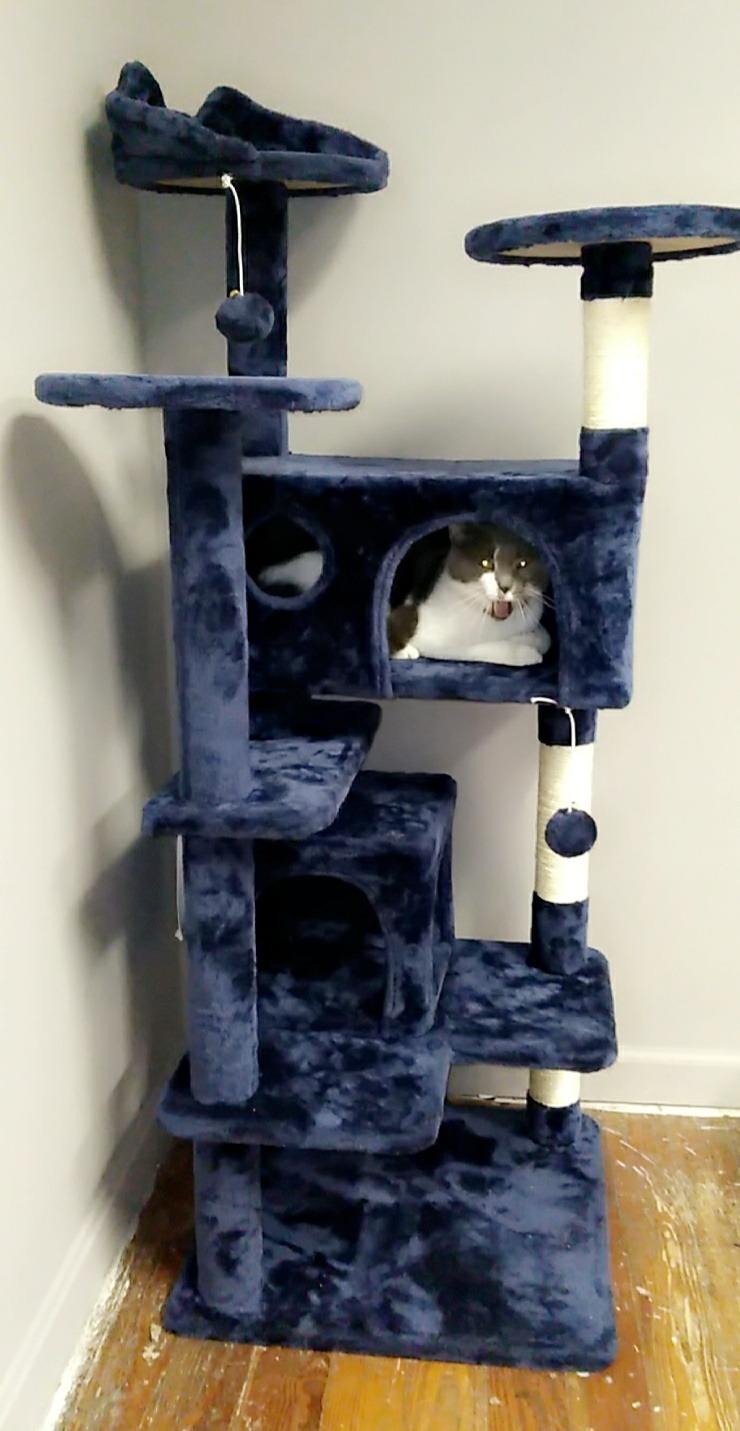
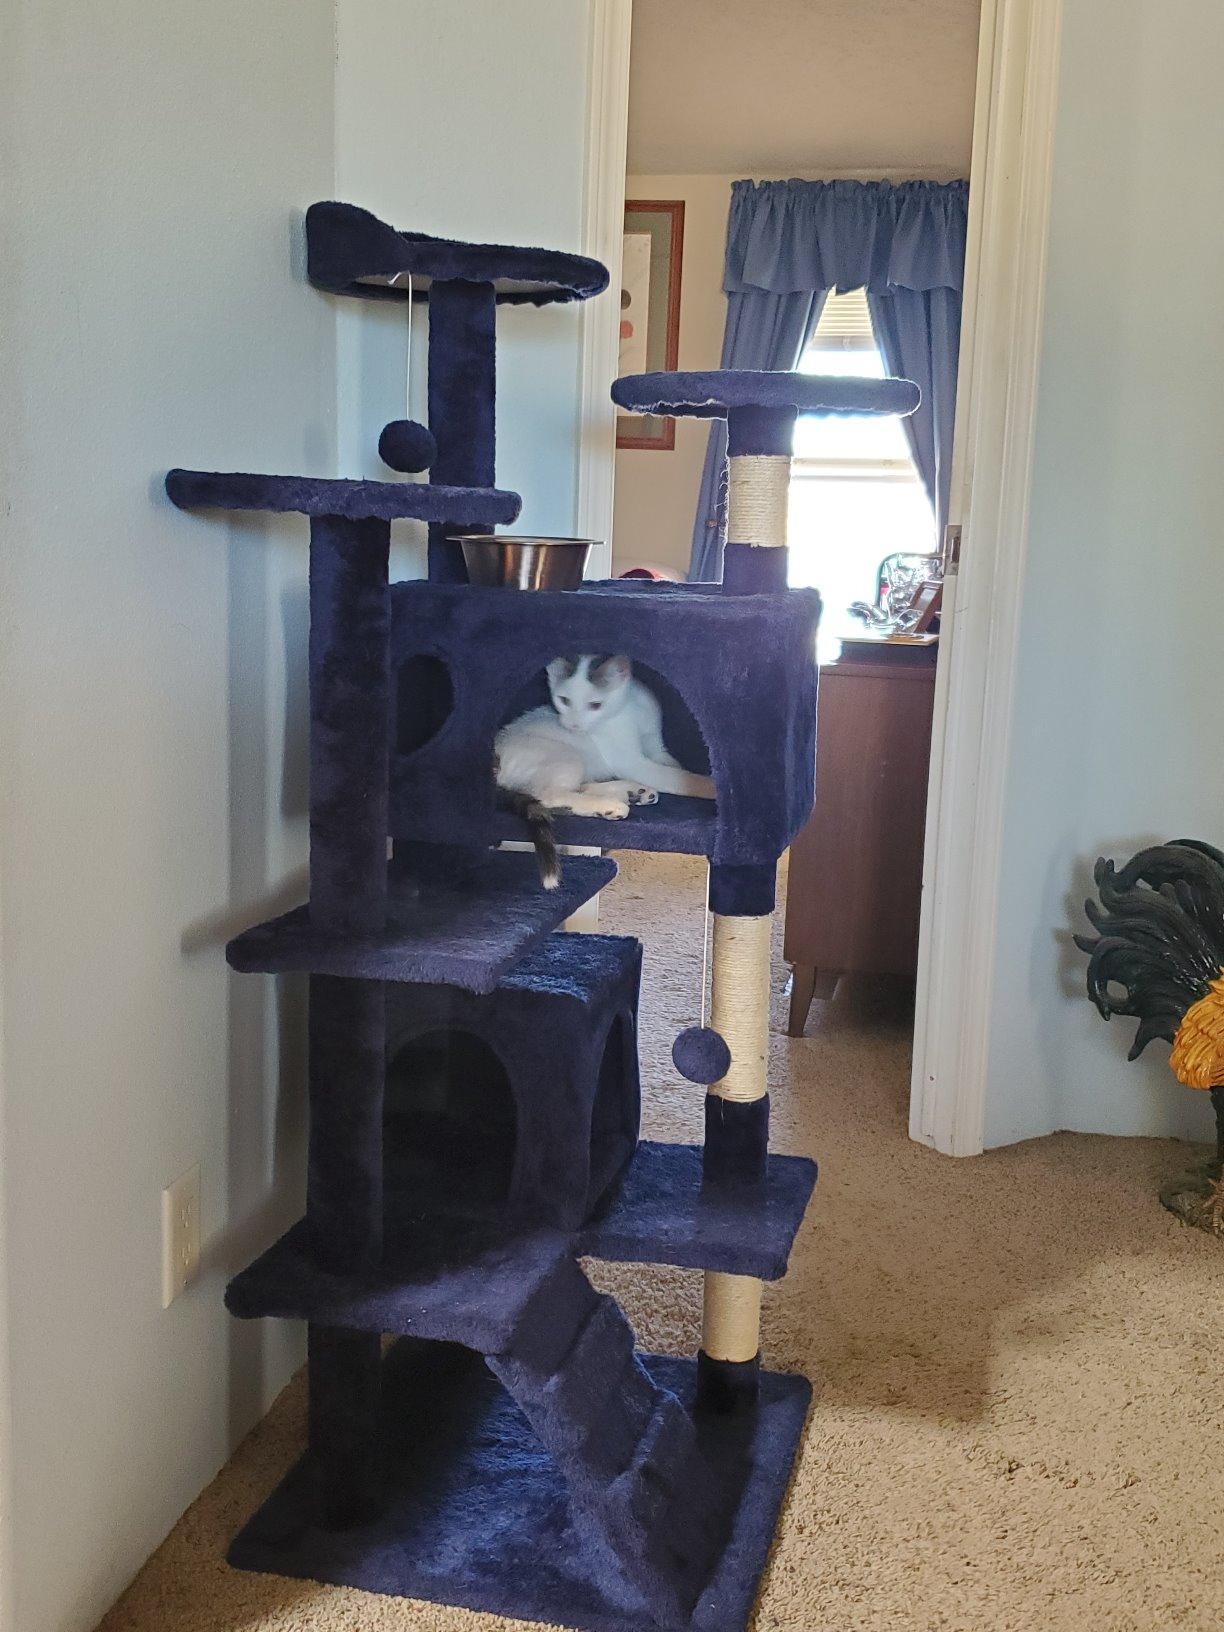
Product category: items_cat tree
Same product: yes